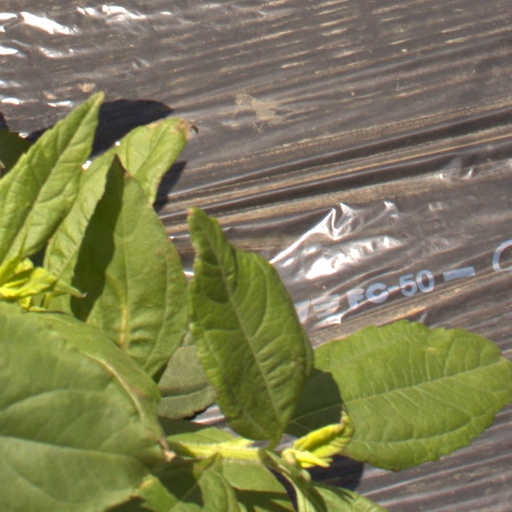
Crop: Jerusalem artichoke